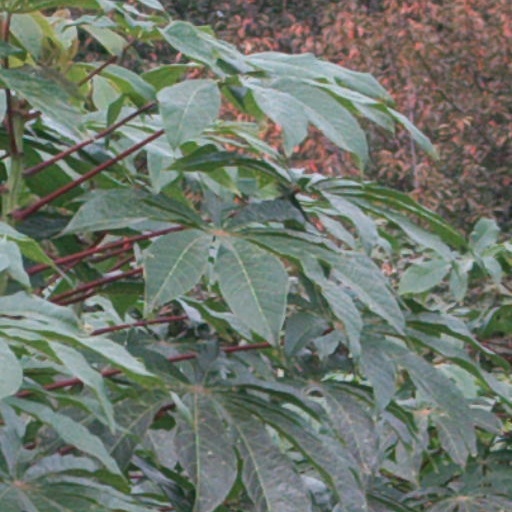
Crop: cassava